Serghei Tarnovschi

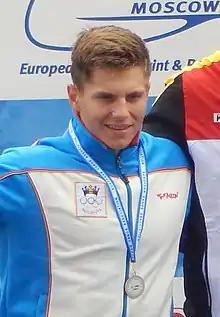
Tarnovschi in 2016

Serghei Tarnovschi (born 24 June 1997) is a Ukrainian and Moldovan sprint canoeist. He won two Olympic bronze medals in the men's C-1 1000 metres event, at the 2020 Summer Olympics and the 2024 Summer Olympics.